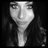
Emotion: happy